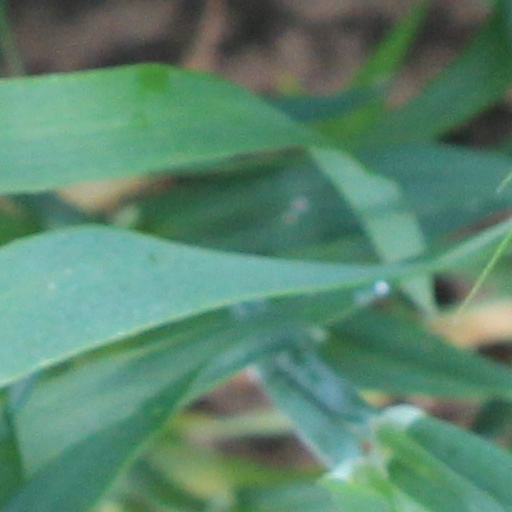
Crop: wheat